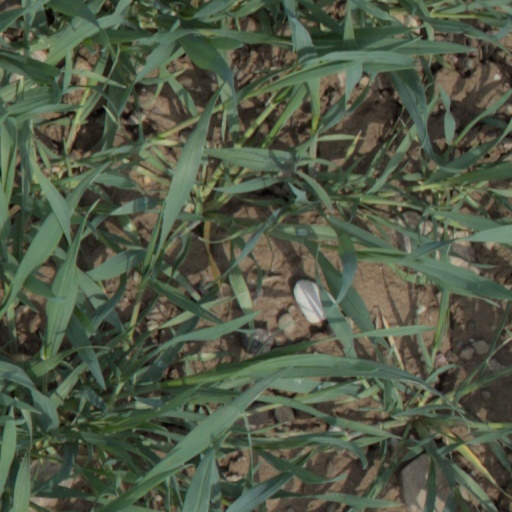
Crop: wheat